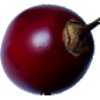
Label: tamarillo